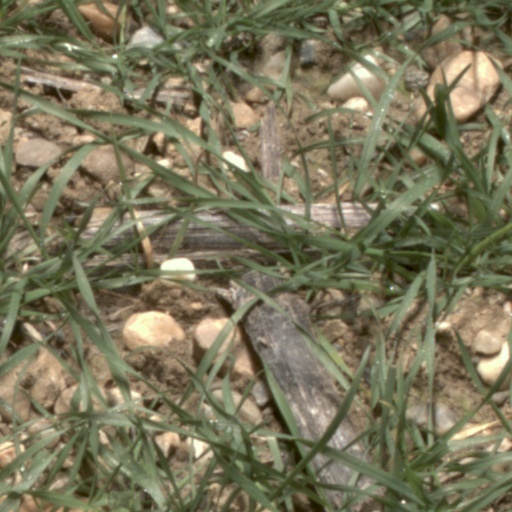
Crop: wheat